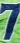
Number: 7